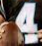
Number: 4